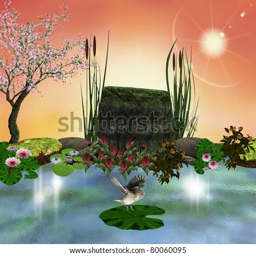
illustration of a pond with flying bird and aquatic plants